China–Pakistan Economic Corridor

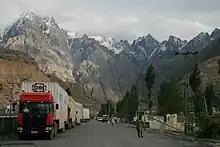
China and Pakistan already conduct trade via the Karakoram Highway.

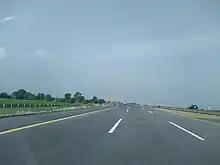
The Sukkur-Multan Motorway is the longest motorway in Pakistan, built under CPEC.

The CPEC project includes significant upgrades and overhauls to Pakistan's transportation infrastructure. So far, China has announced financing for $10.63 billion worth of transportation infrastructure under the CPEC project; $6.1 billion has been allocated for constructing "Early Harvest" roadway projects at an interest rate of 1.6 percent. The remaining funds will be allocated when the Pakistani government awards contracts for road segments that are still in the planning phase.